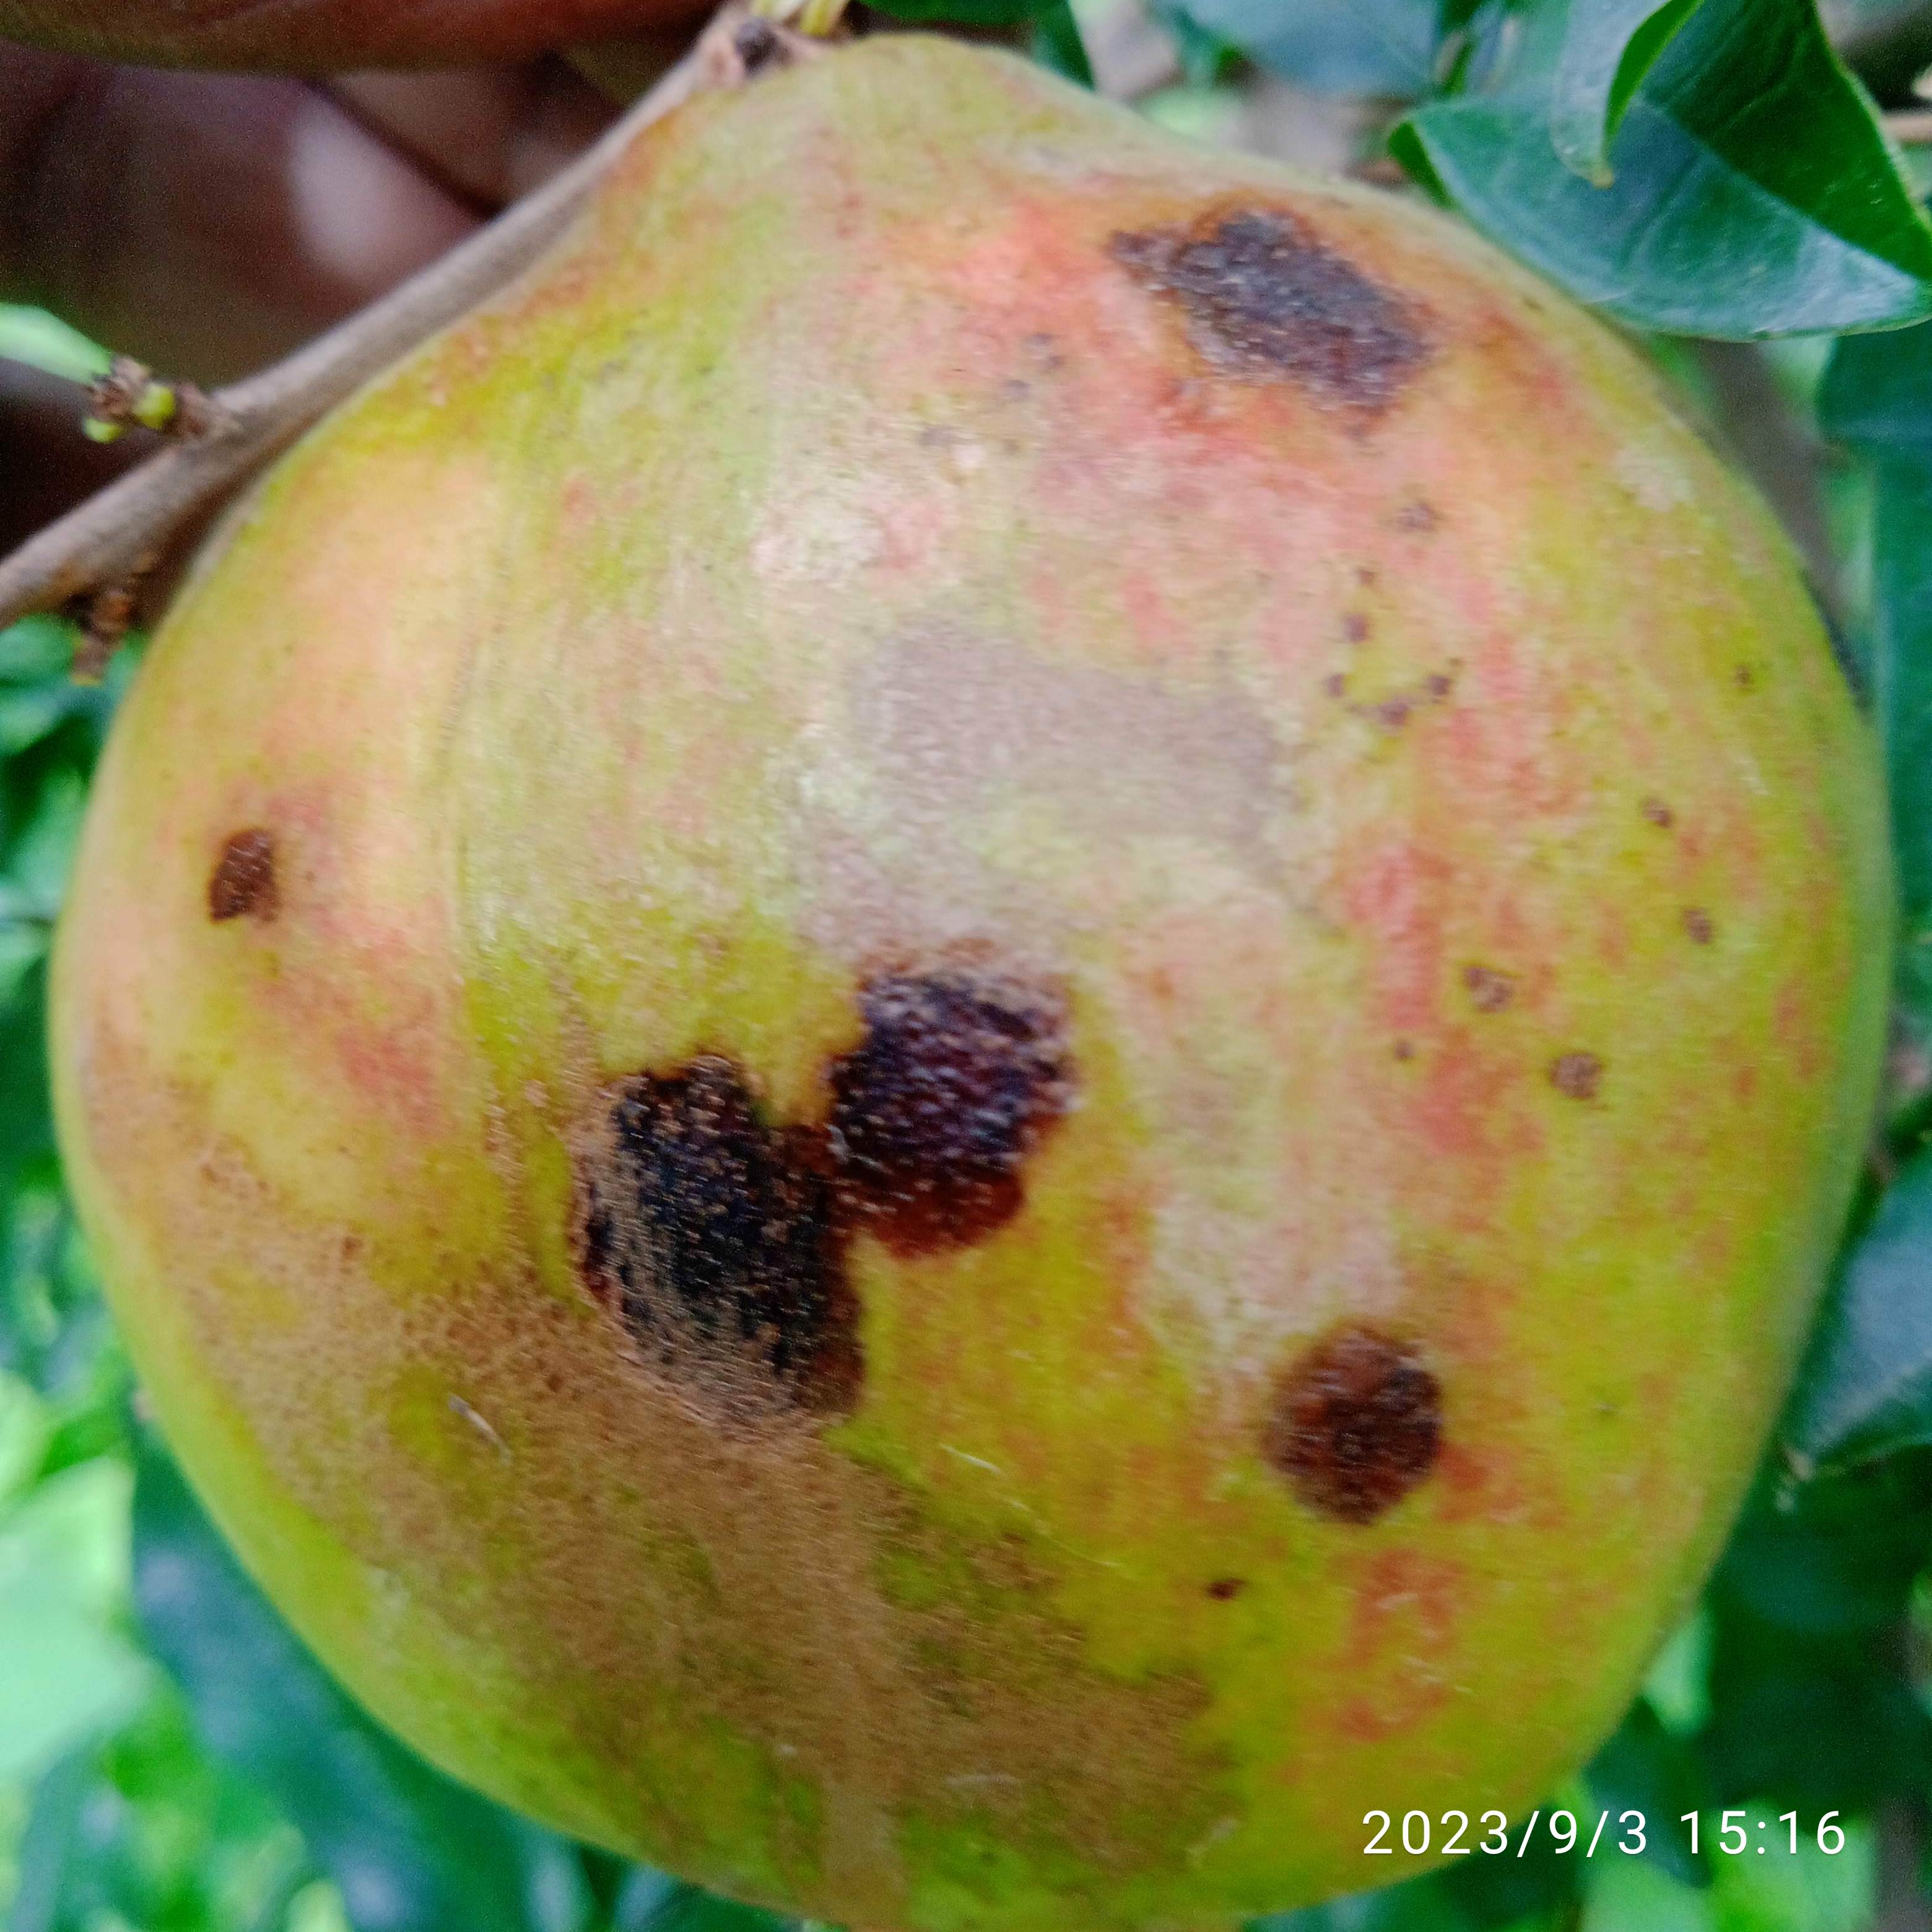
Label: Anthracnose